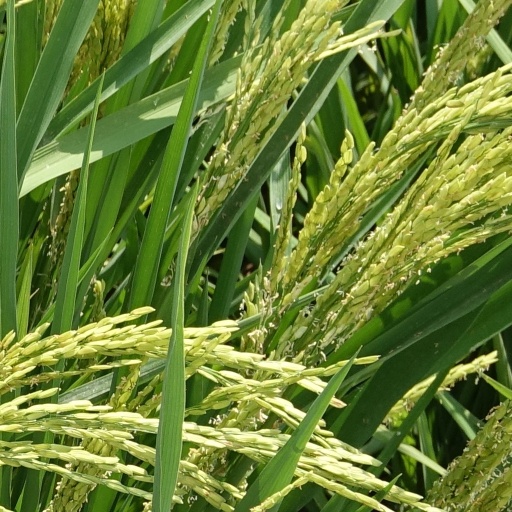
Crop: rice